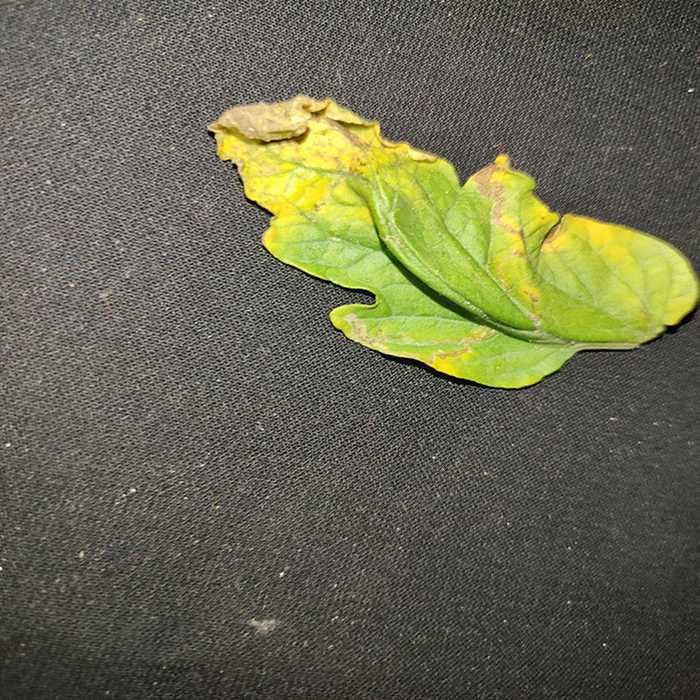
Plant: Tomato
Label: Tomato Bacterial spot